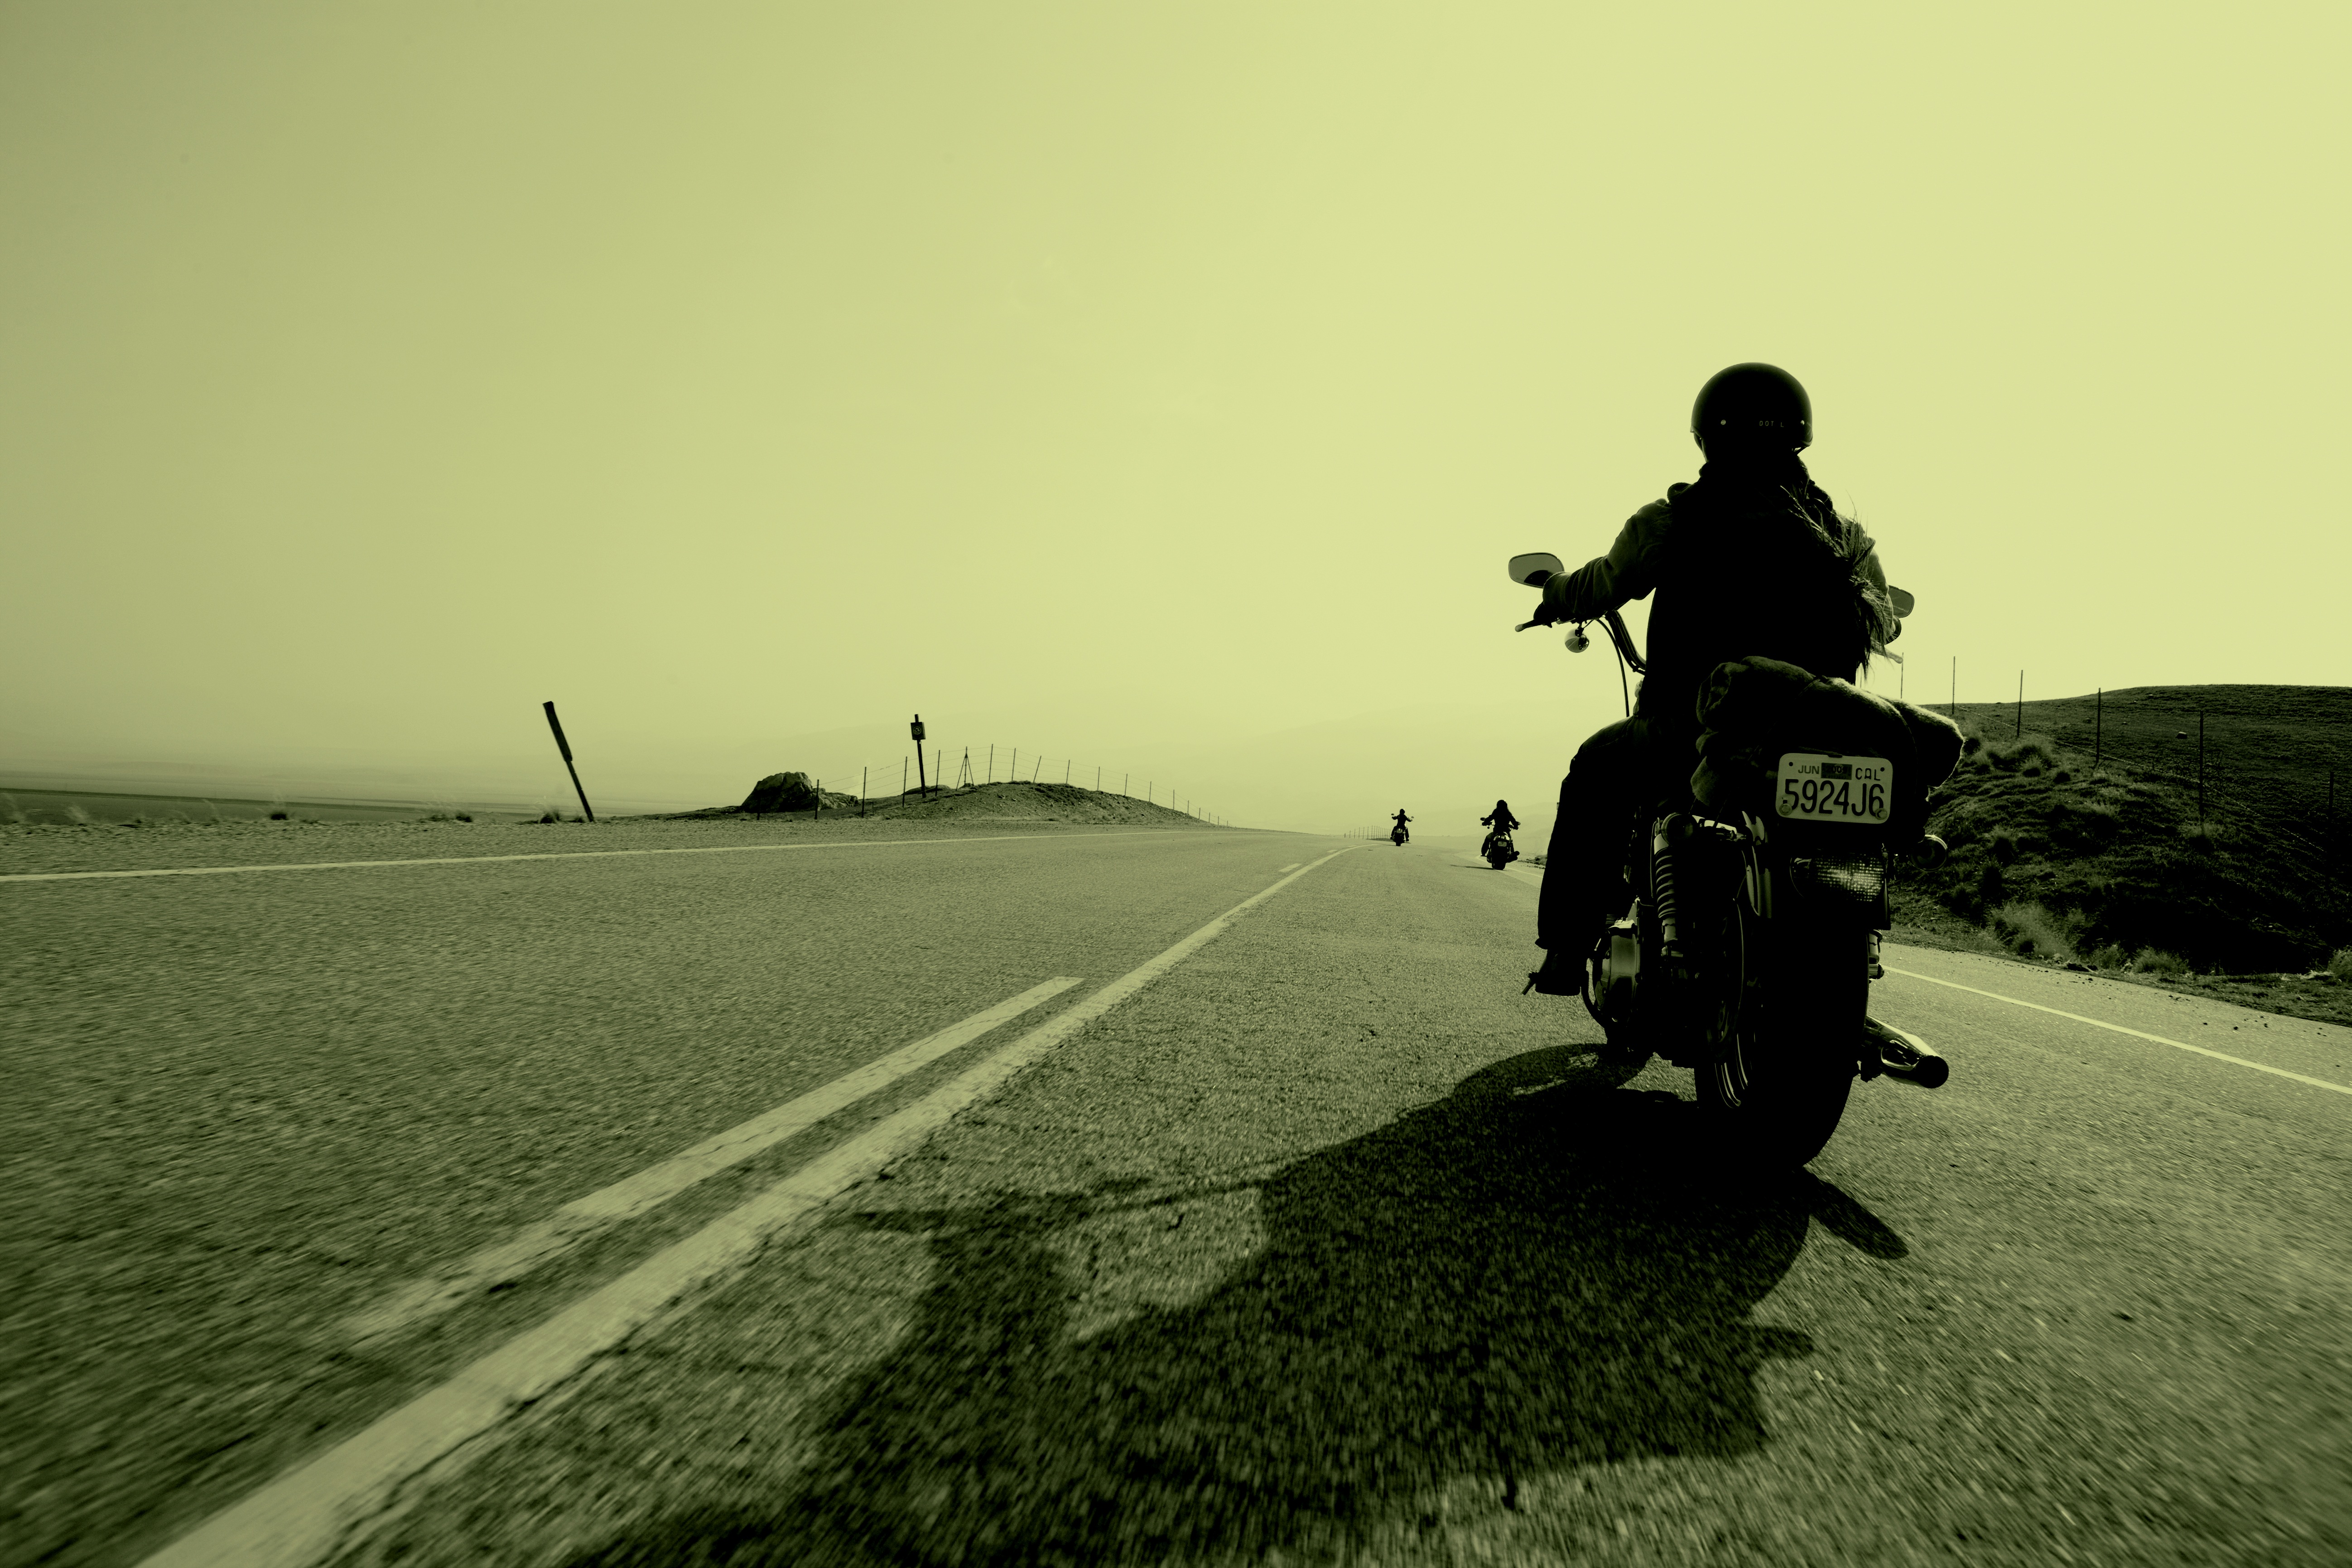
grass, silhouette, road, morning, travel, vehicle, harley davidson, harley, atmosphere of earth